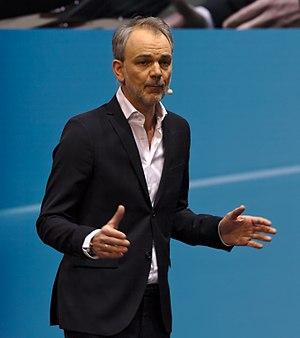
Adrian van Hooydonk, né le 21 juin 1964 à Echt, Limbourg, est un designer automobile néerlandais.